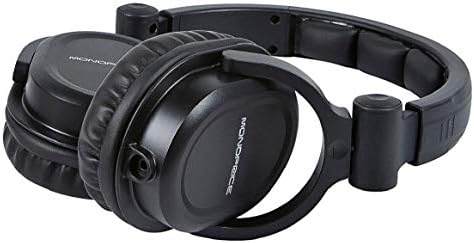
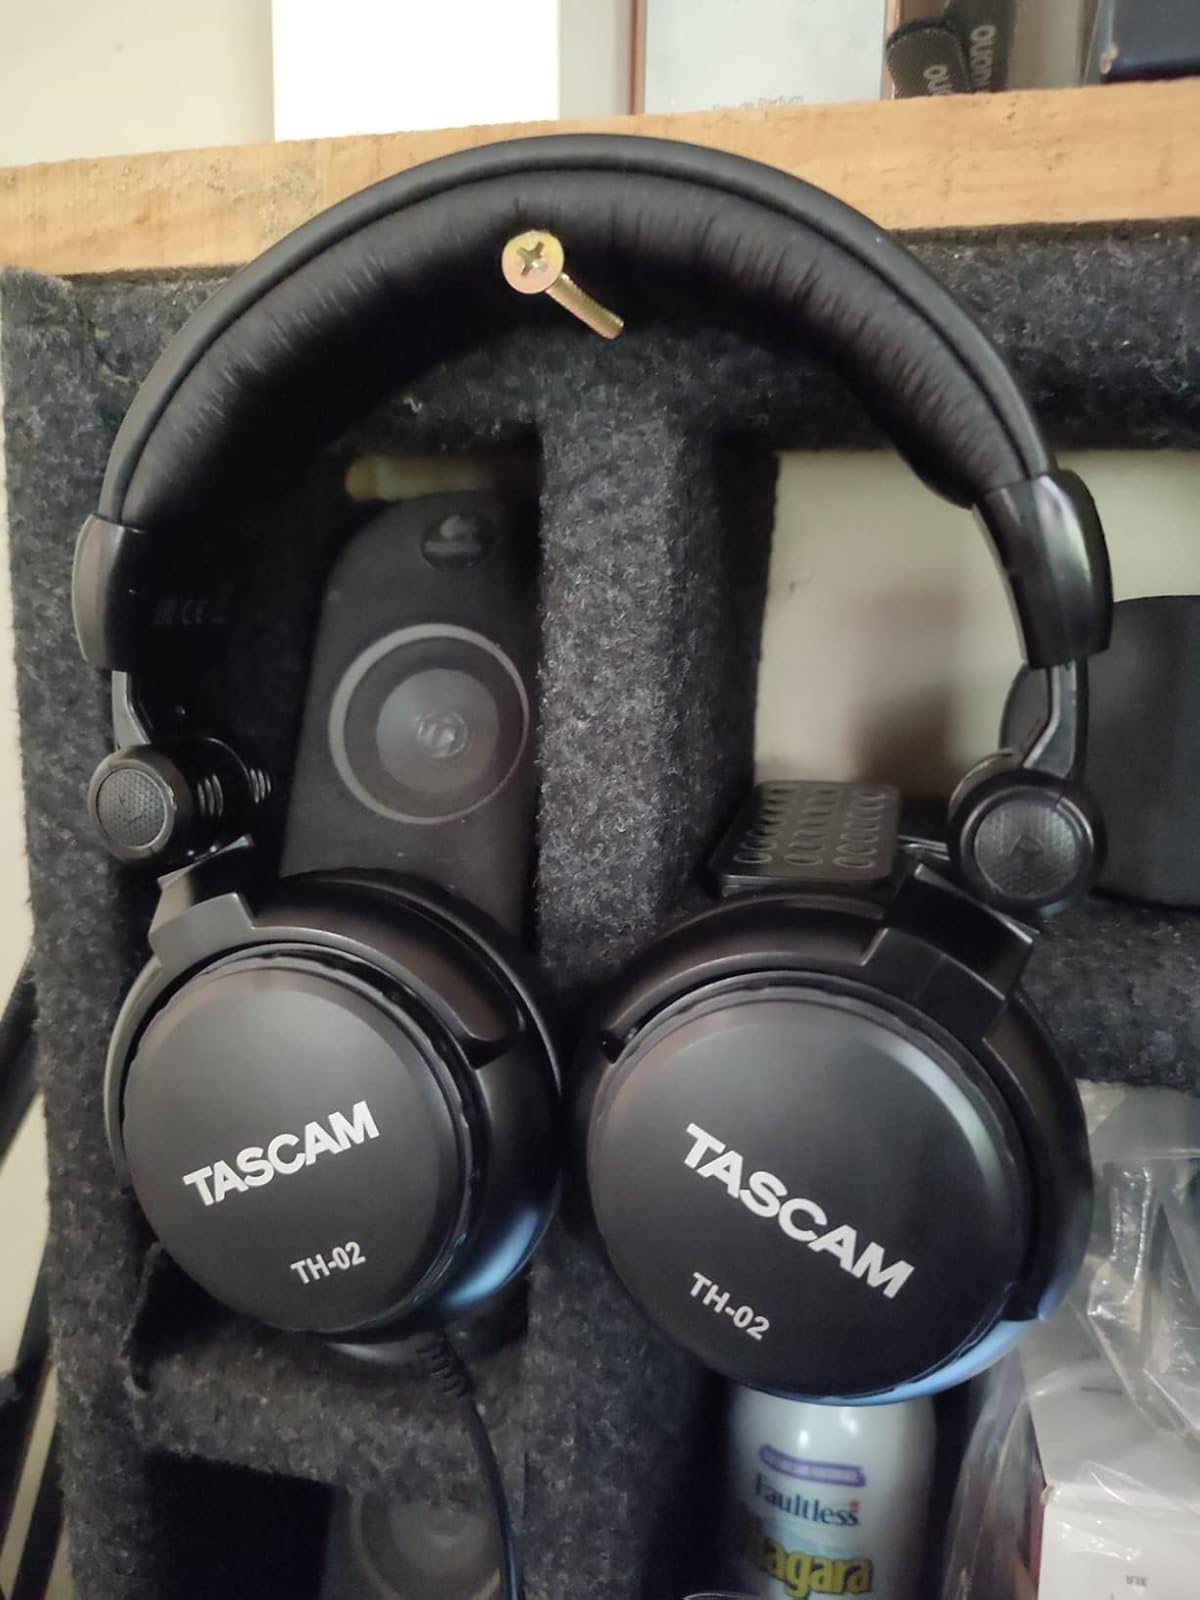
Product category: headphones
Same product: no